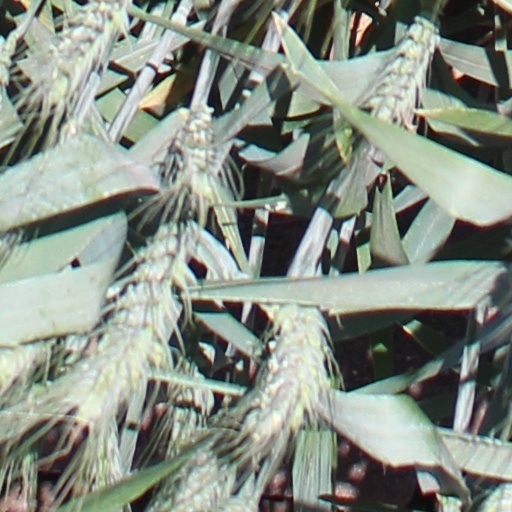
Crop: wheat